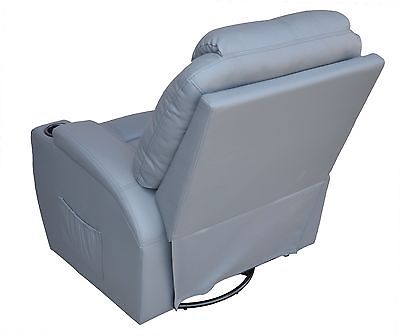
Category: chair